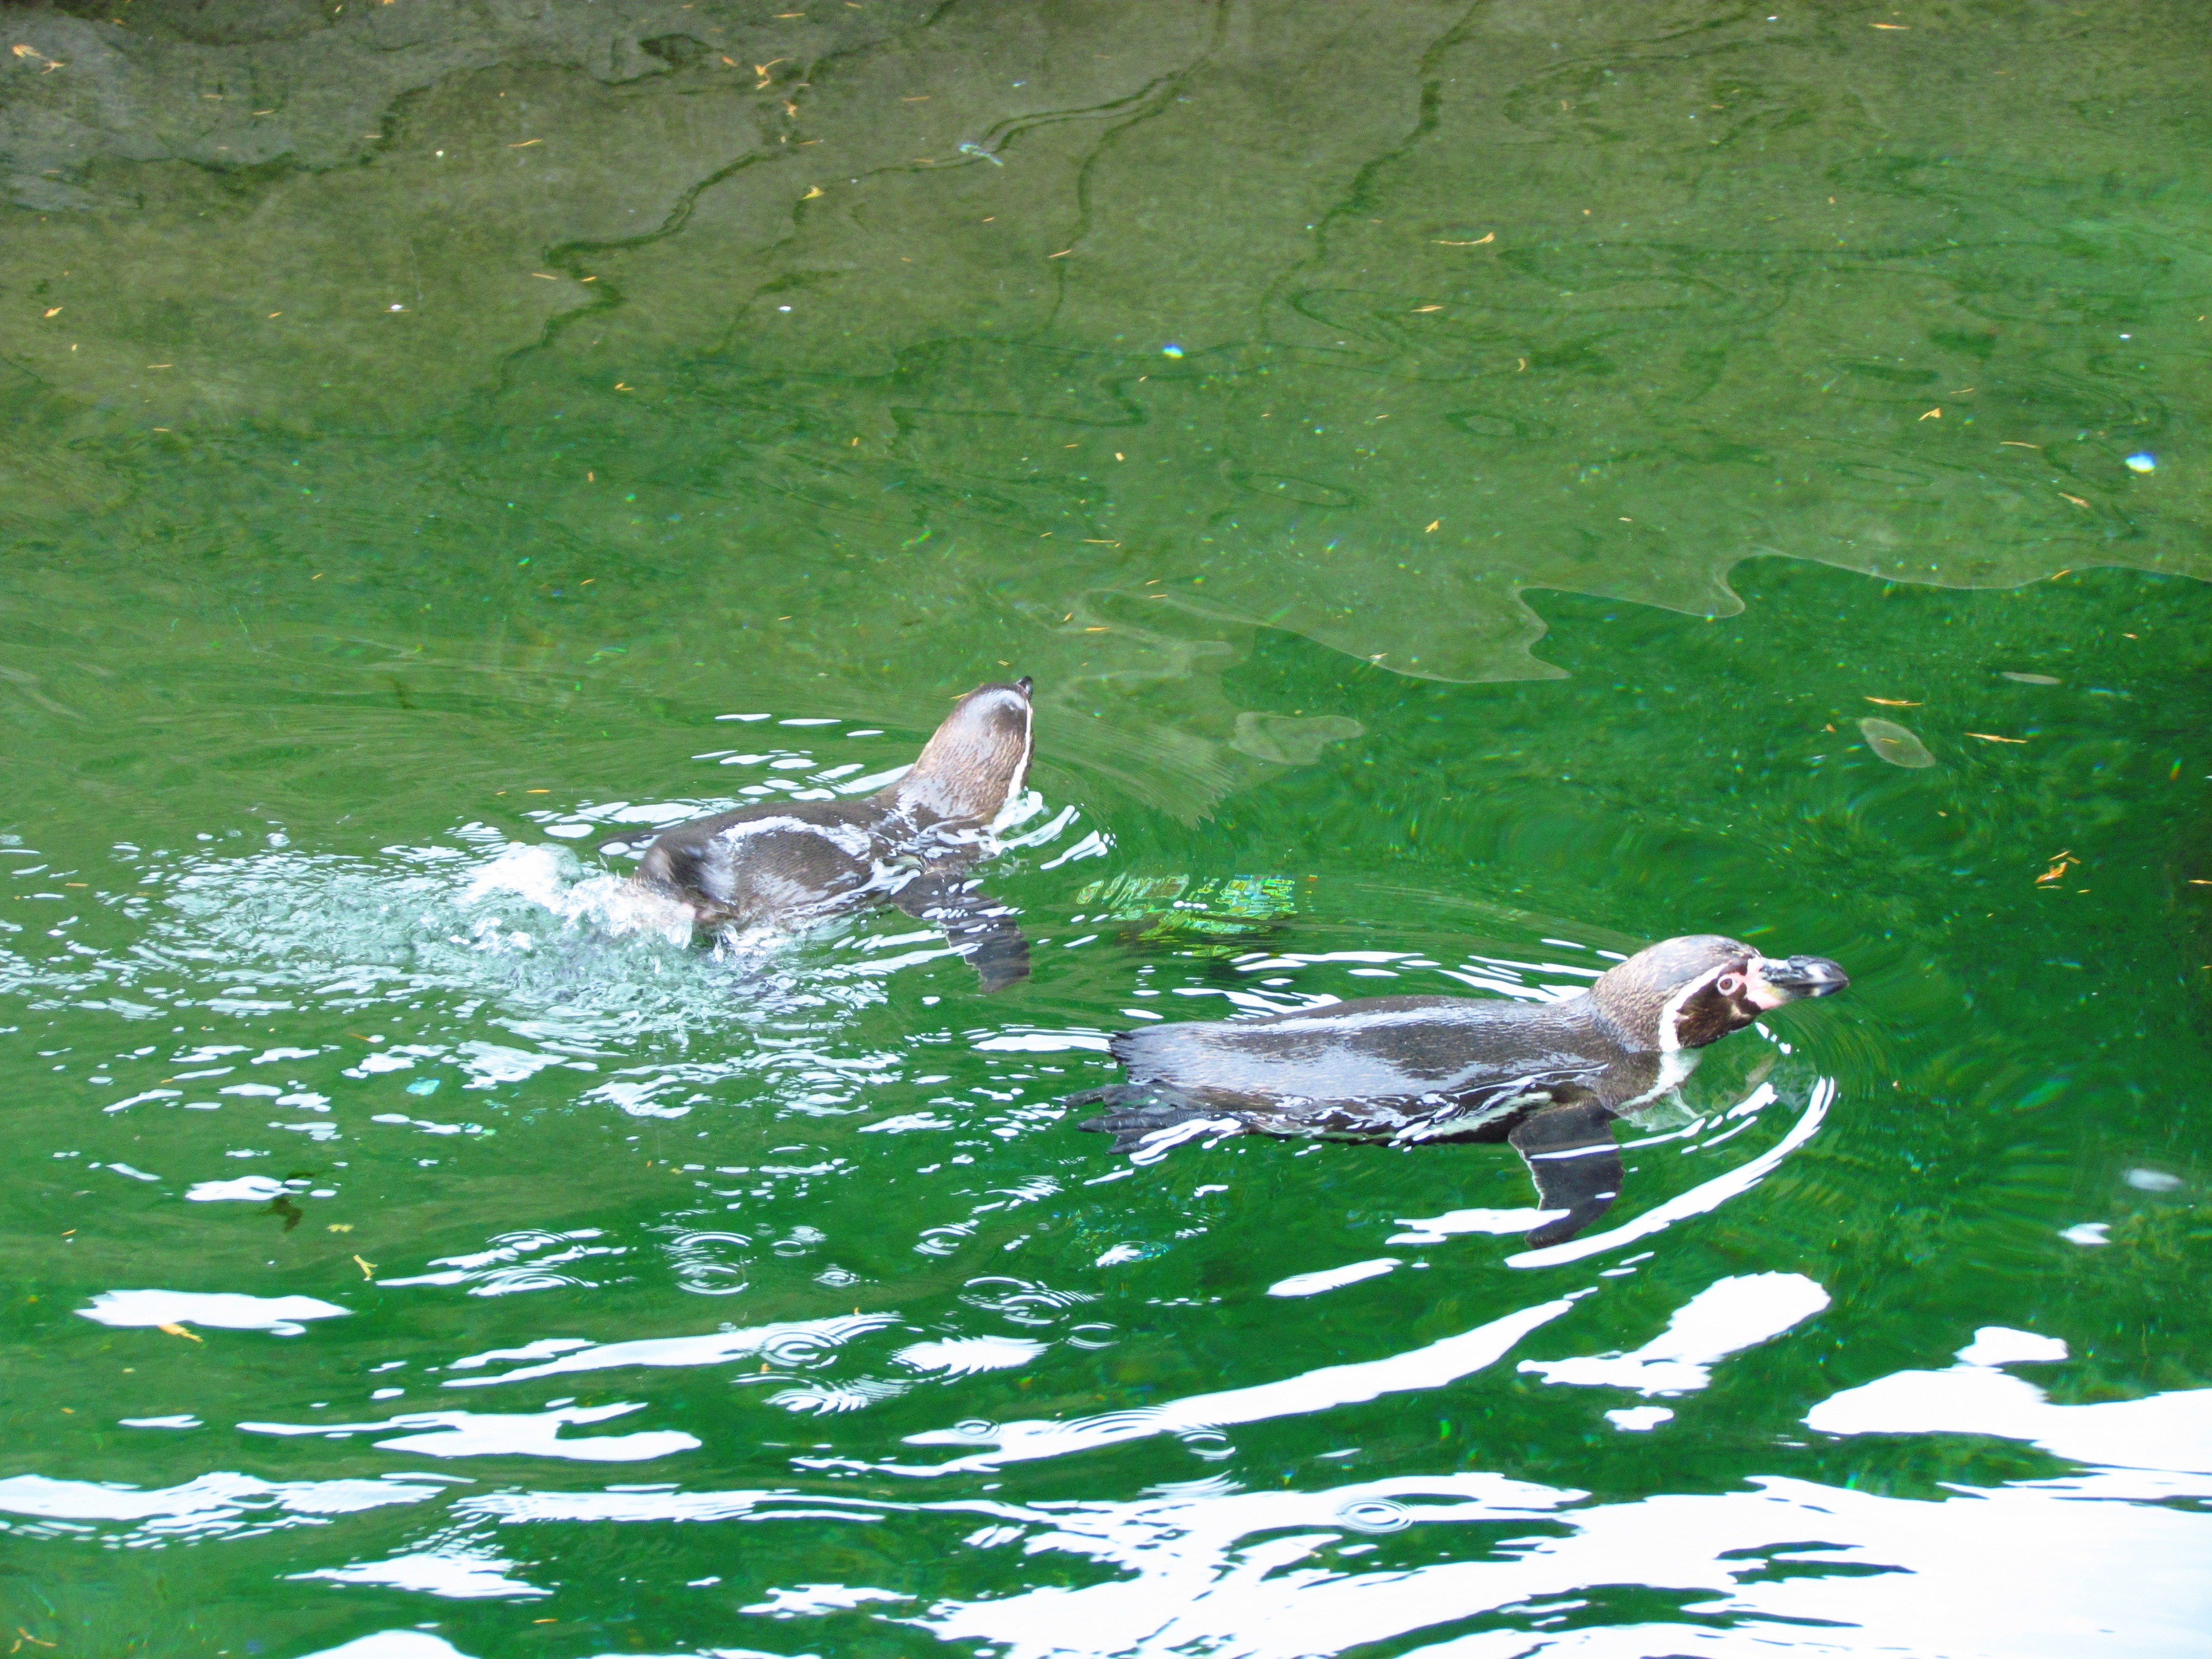
water, bird, pond, zoo, green, fauna, penguin, duck, waterfowl, water bird, ducks geese and swans